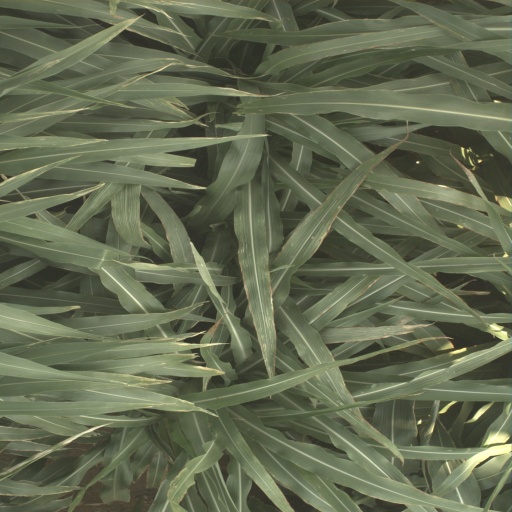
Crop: sorghum